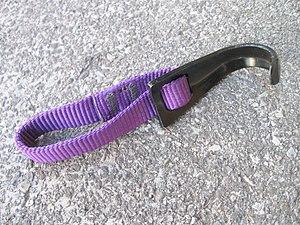
Un crochet goutte d'eau est un objet métallique en forme de crochet et servant à la progression en escalade artificielle. Il ne représente pas un équipement de protection mais permet uniquement de s'aider à avancer lorsqu'aucun un autre matériel ne peut être utilisé. Son manque de sécurisation telle que l'on peut la trouver sur des coinceurs amène à en faire une utilisation plutôt risquée.